Patty Duke

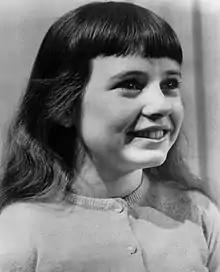
Duke in a publicity photo from December 1959

Also in 1959, Duke appeared in a television adaptation of "Meet Me in St. Louis" as Tootie Smith, the role that had originated in the film version by Margaret O'Brien. Duke's first major starring role was Helen Keller (with Anne Bancroft as Anne Sullivan), in the Broadway play "The Miracle Worker", which ran from October 1959 to July 1961. Duke originated the role of Keller on Broadway, although Patty McCormack actually originated the role in its earlier original presentation as a live television drama on "Playhouse 90". During the run, Duke's name was elevated above the play's title on the theater's billboard, believed to be the first time this had been done for such a young star. The play was subsequently made into a 1962 film for which Duke received the Academy Award for Best Supporting Actress. Before the film started shooting, the actress and activist Helen Keller briefly met. At 16, Duke was the youngest person at that time to have received an Academy Award in a competitive category. Duke returned to television, this time starring with Laurence Olivier and George C. Scott in a television production of "The Power and the Glory" (1961).